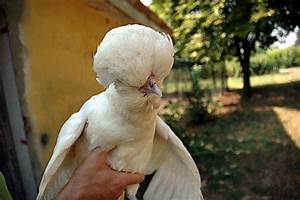
Label: chicken